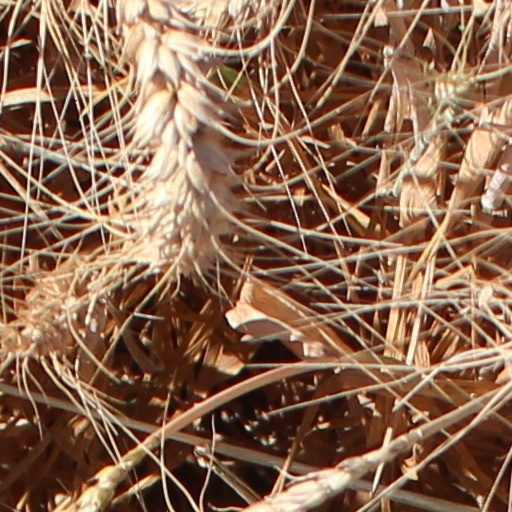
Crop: wheat